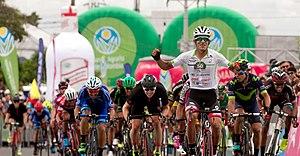
Nelson Soto juste après avoir franchi la ligne d'arrivée en vainqueur lors de la onzième étape du Tour de Colombie 2017.
"Le Tour de Colombie 2017 a lieu du 1ᵉʳ au 13 août 2017. La Vuelta a Colombia ""Oro y Paz"" est inscrite au calendrier de l'UCI America Tour 2017, en catégorie 2.2. Il voit la victoire d'Aristóbulo Cala.